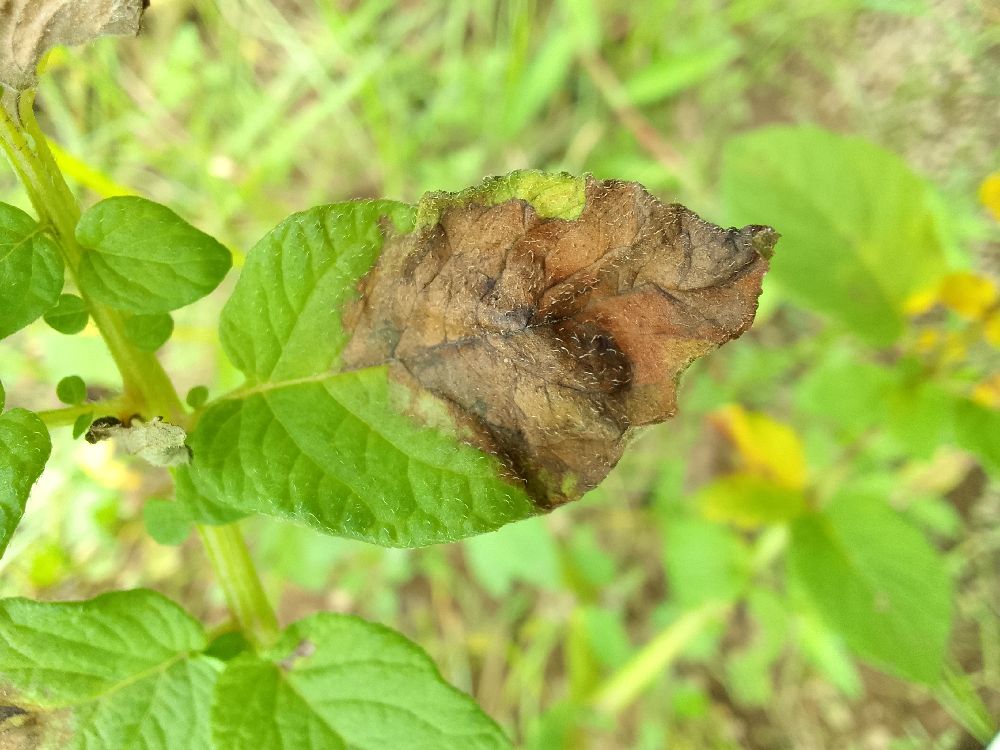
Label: Late blight